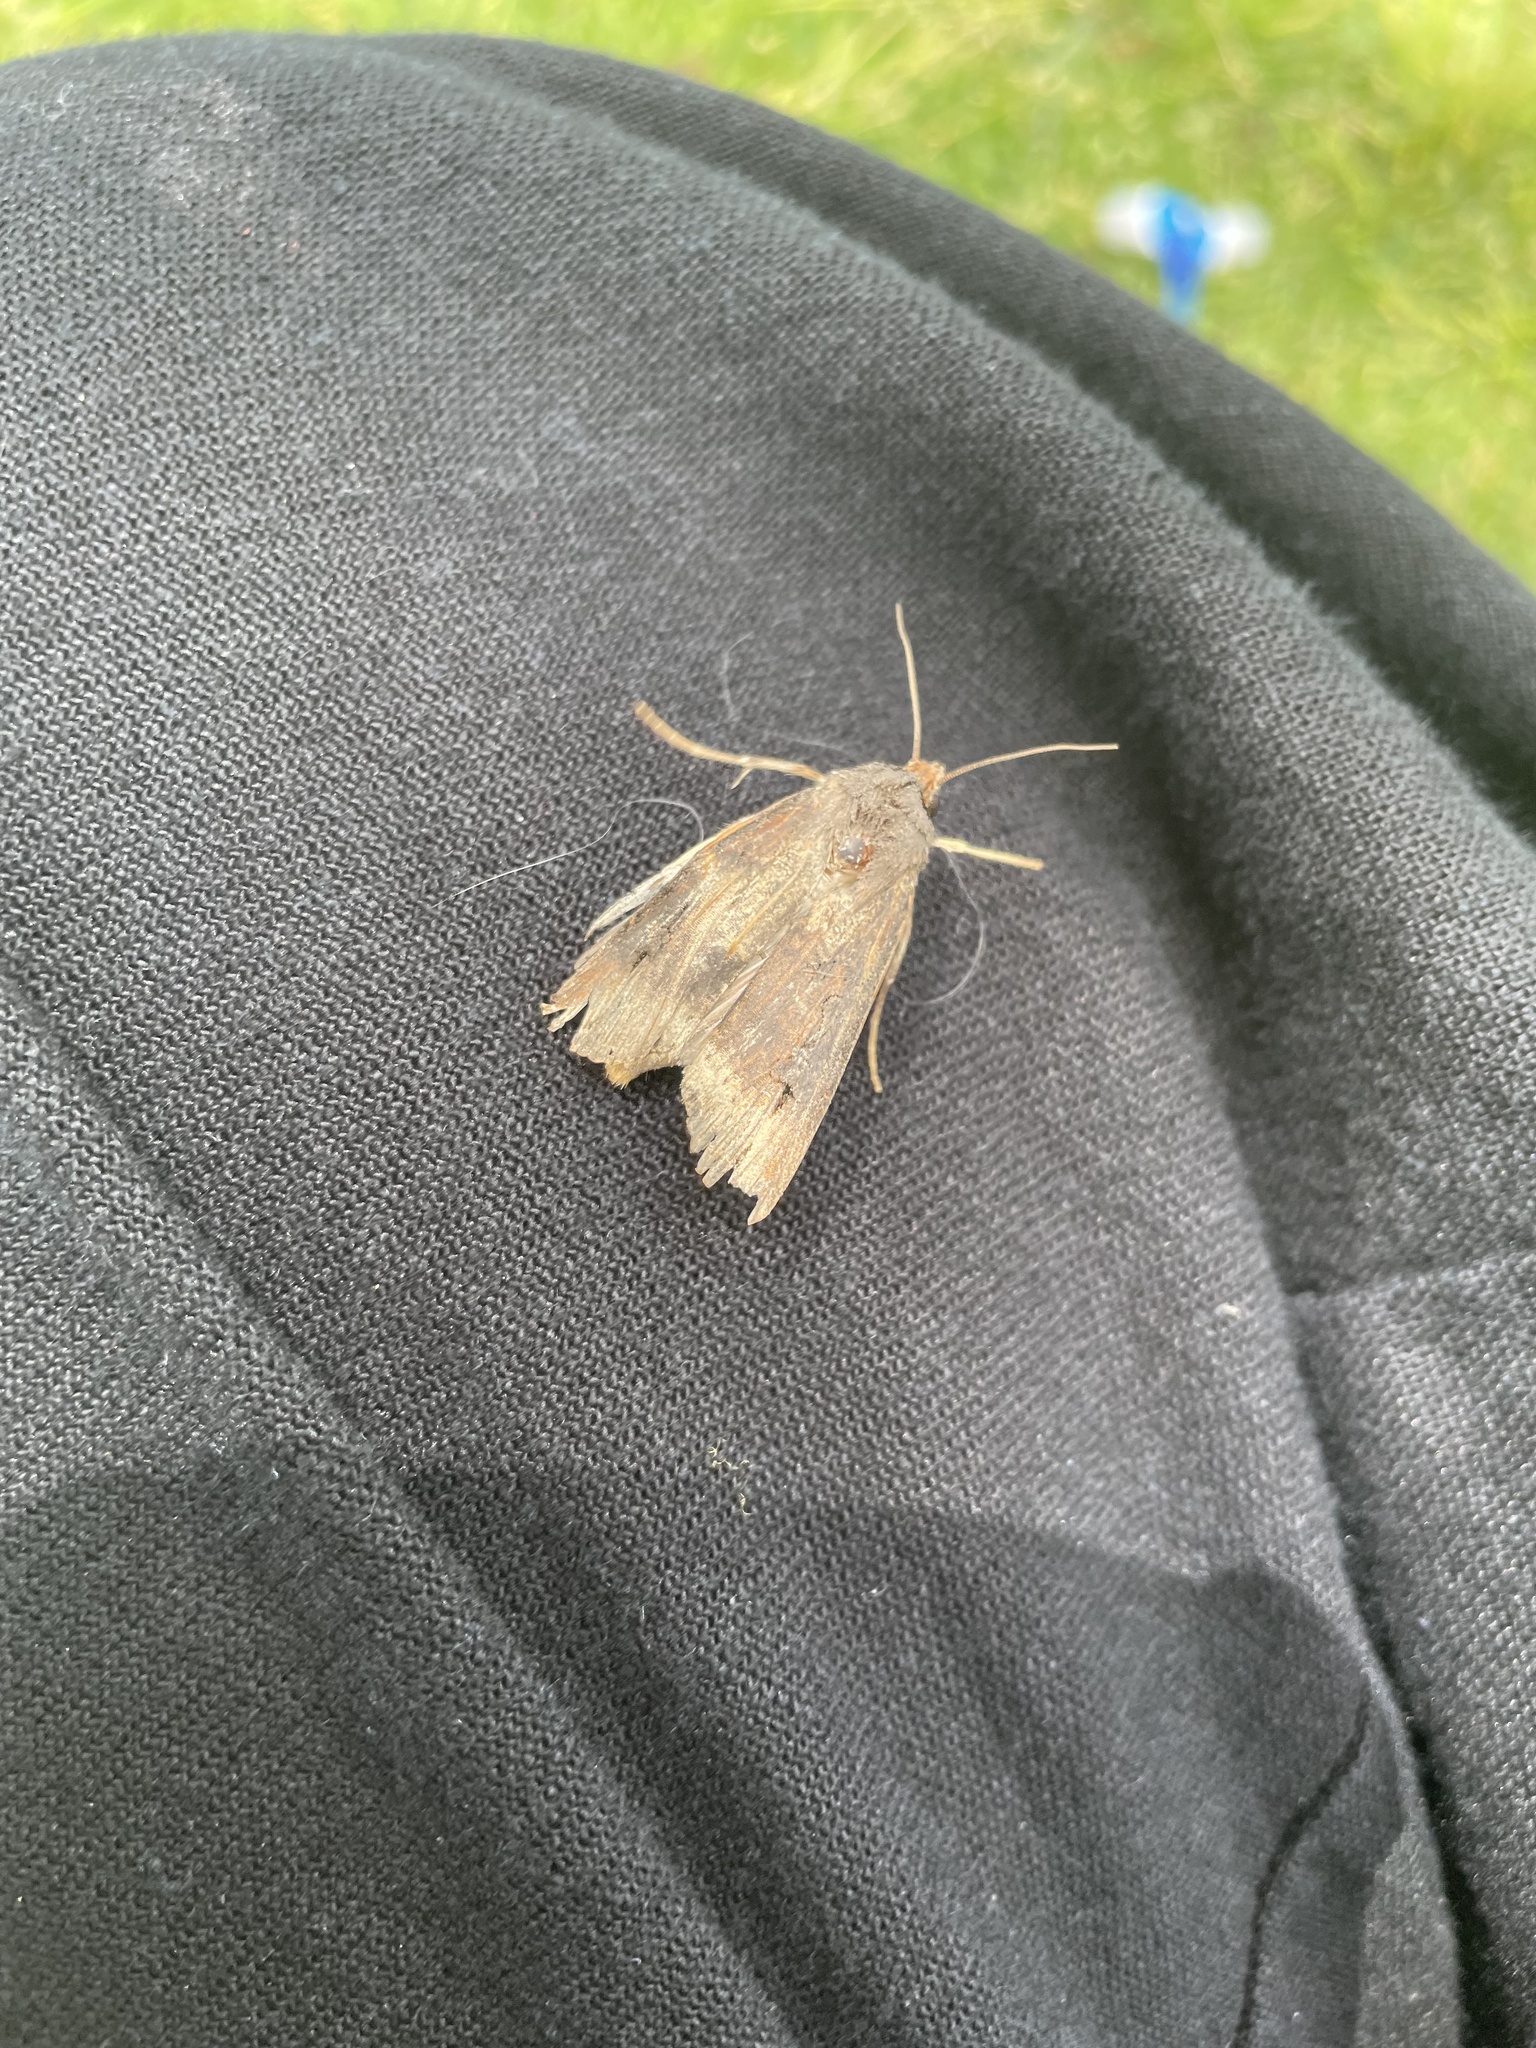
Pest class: cutworms